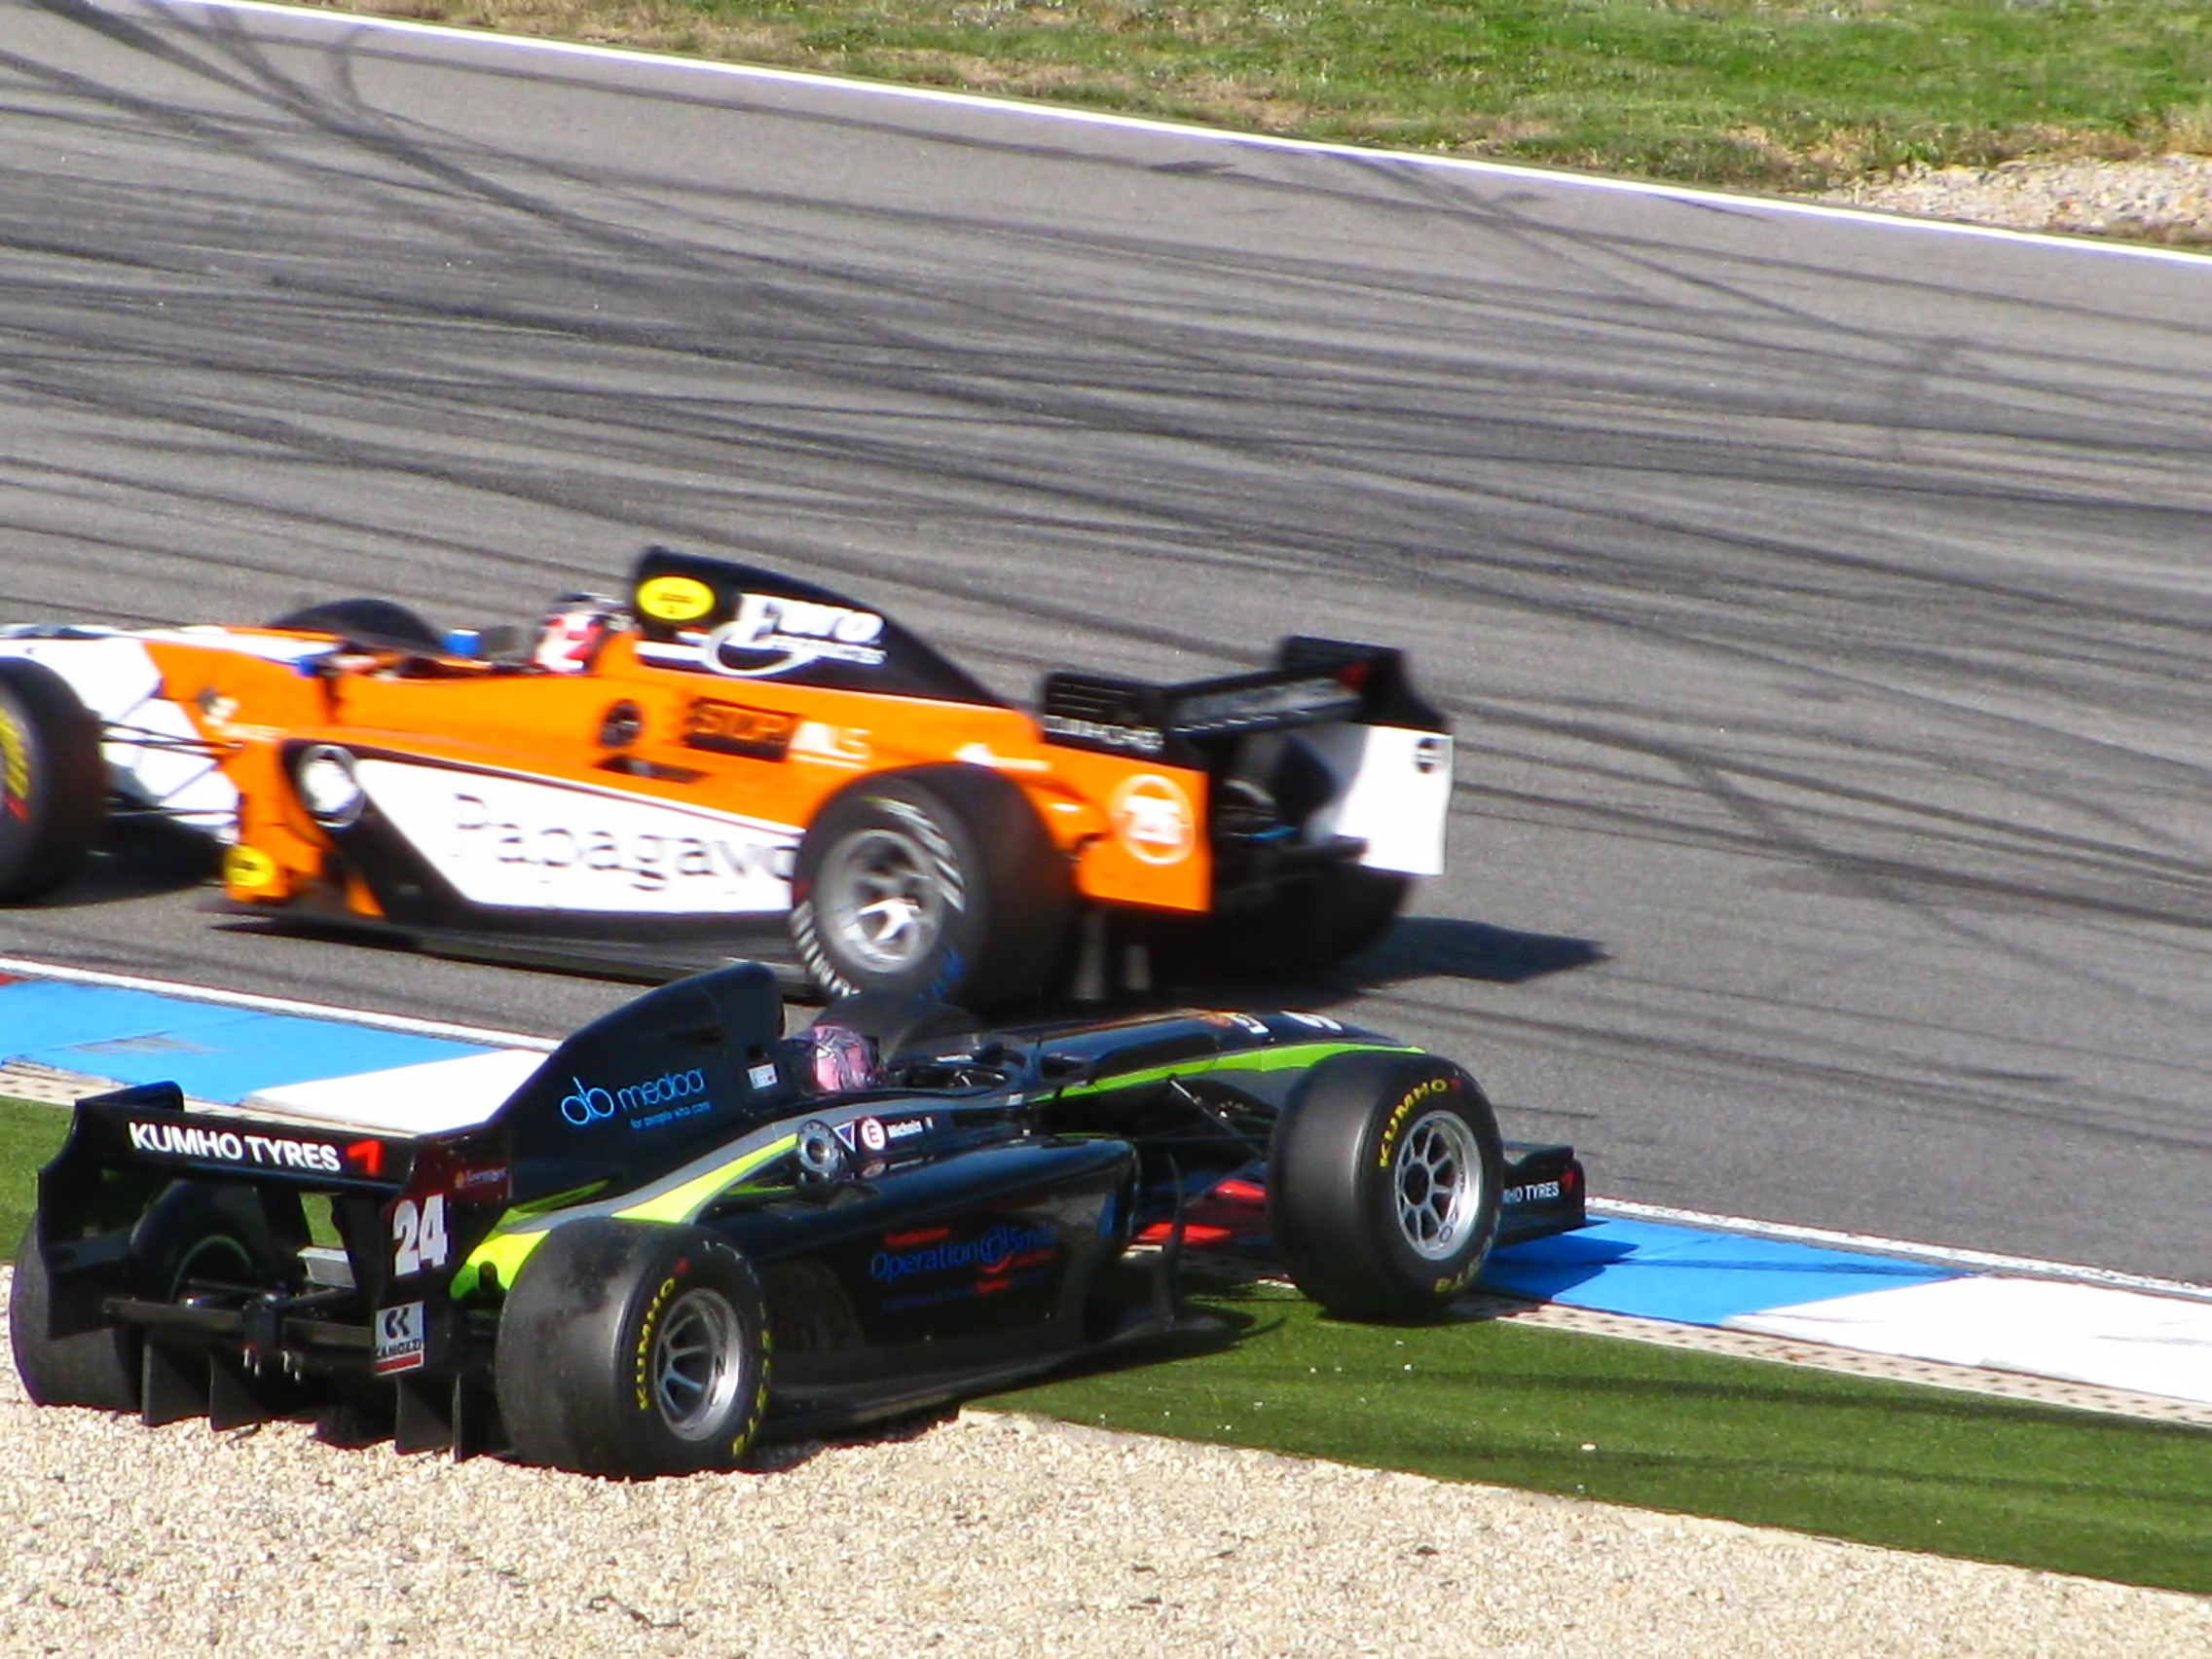
track, car, driving, vehicle, speed, sports car, race car, race, competition, power, automobiles, sports, cars, racing, motor, danger, race track, races, motors, fast, circuit, brno, motorsport, dangerous, vehicles, formula, racing car, formula one, auto racing, automobile make, performance car, formula racing, indycar series, open wheel car, sports prototype, stock car racing, formula one car, dirt track racing, autogp